MintPress News

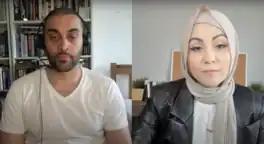

"MintPress News" was founded by Mnar Muhawesh (now Adley), a broadcast journalism graduate of St. Cloud State University. She began her career as an intern at Minnesota television station KARE and as a freelance journalist.